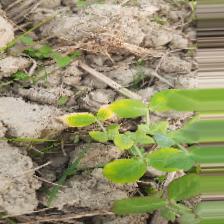
Label: Ascochyta blight